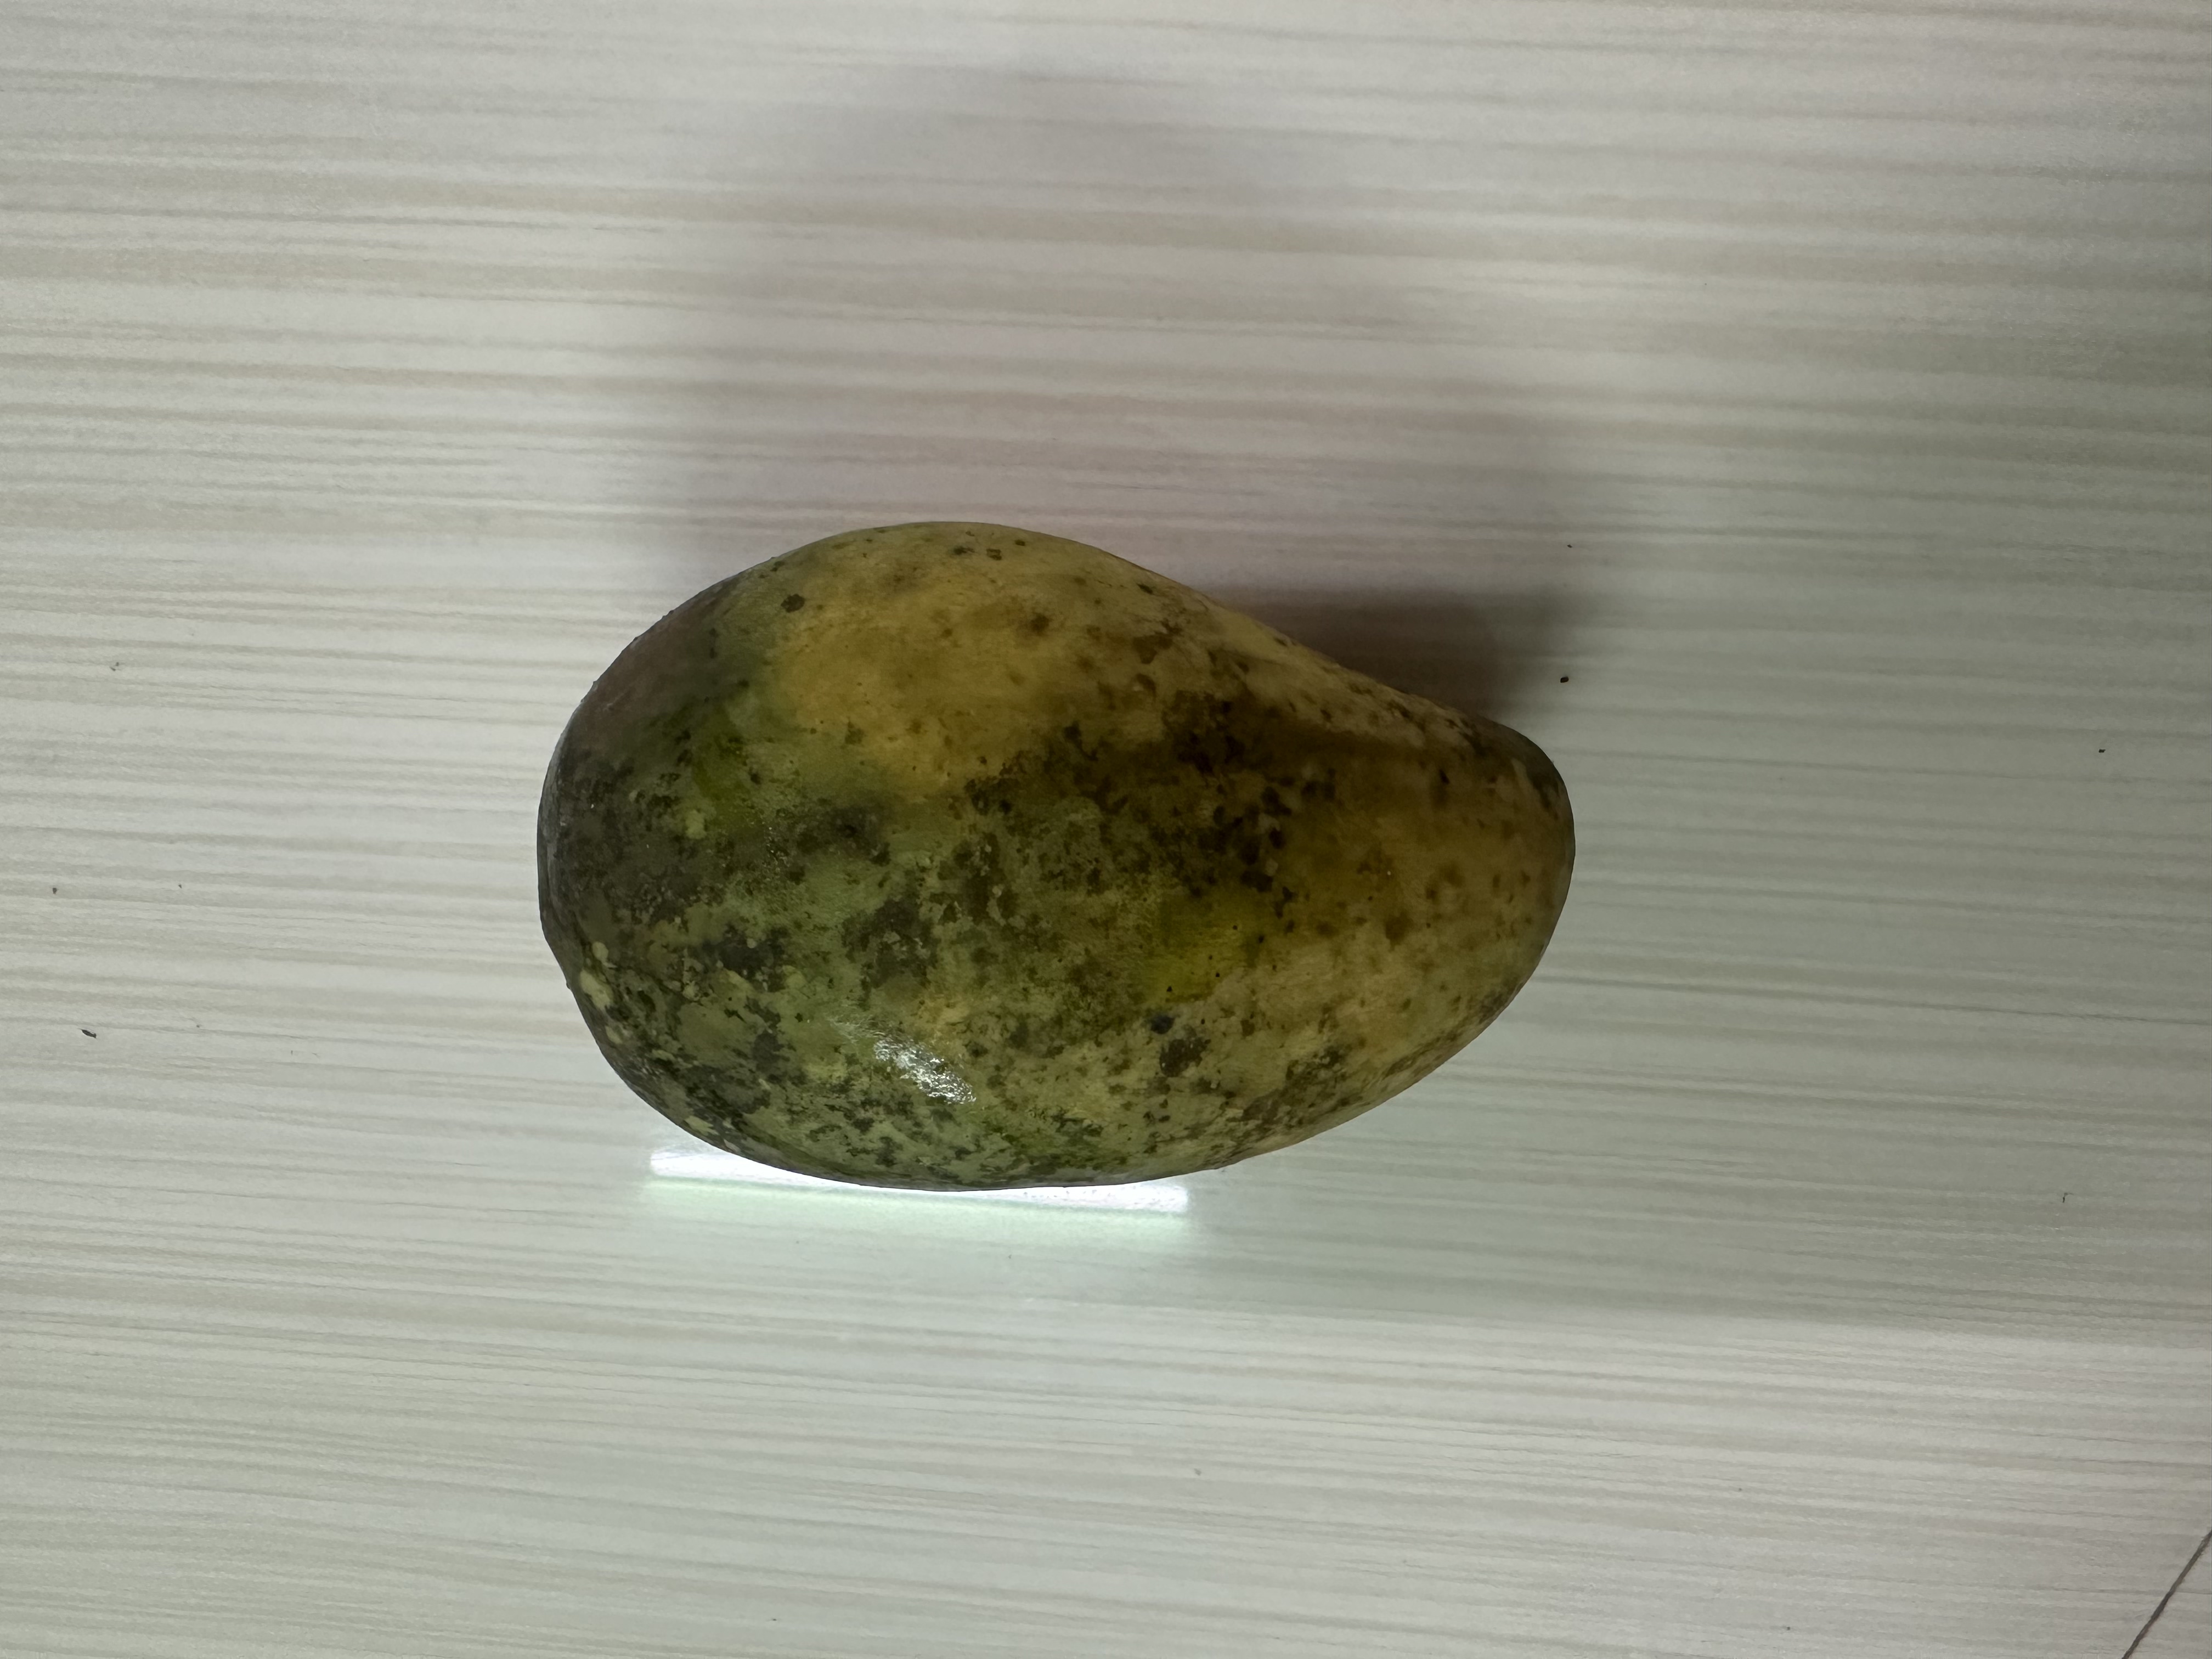
Mango variety: Katimon